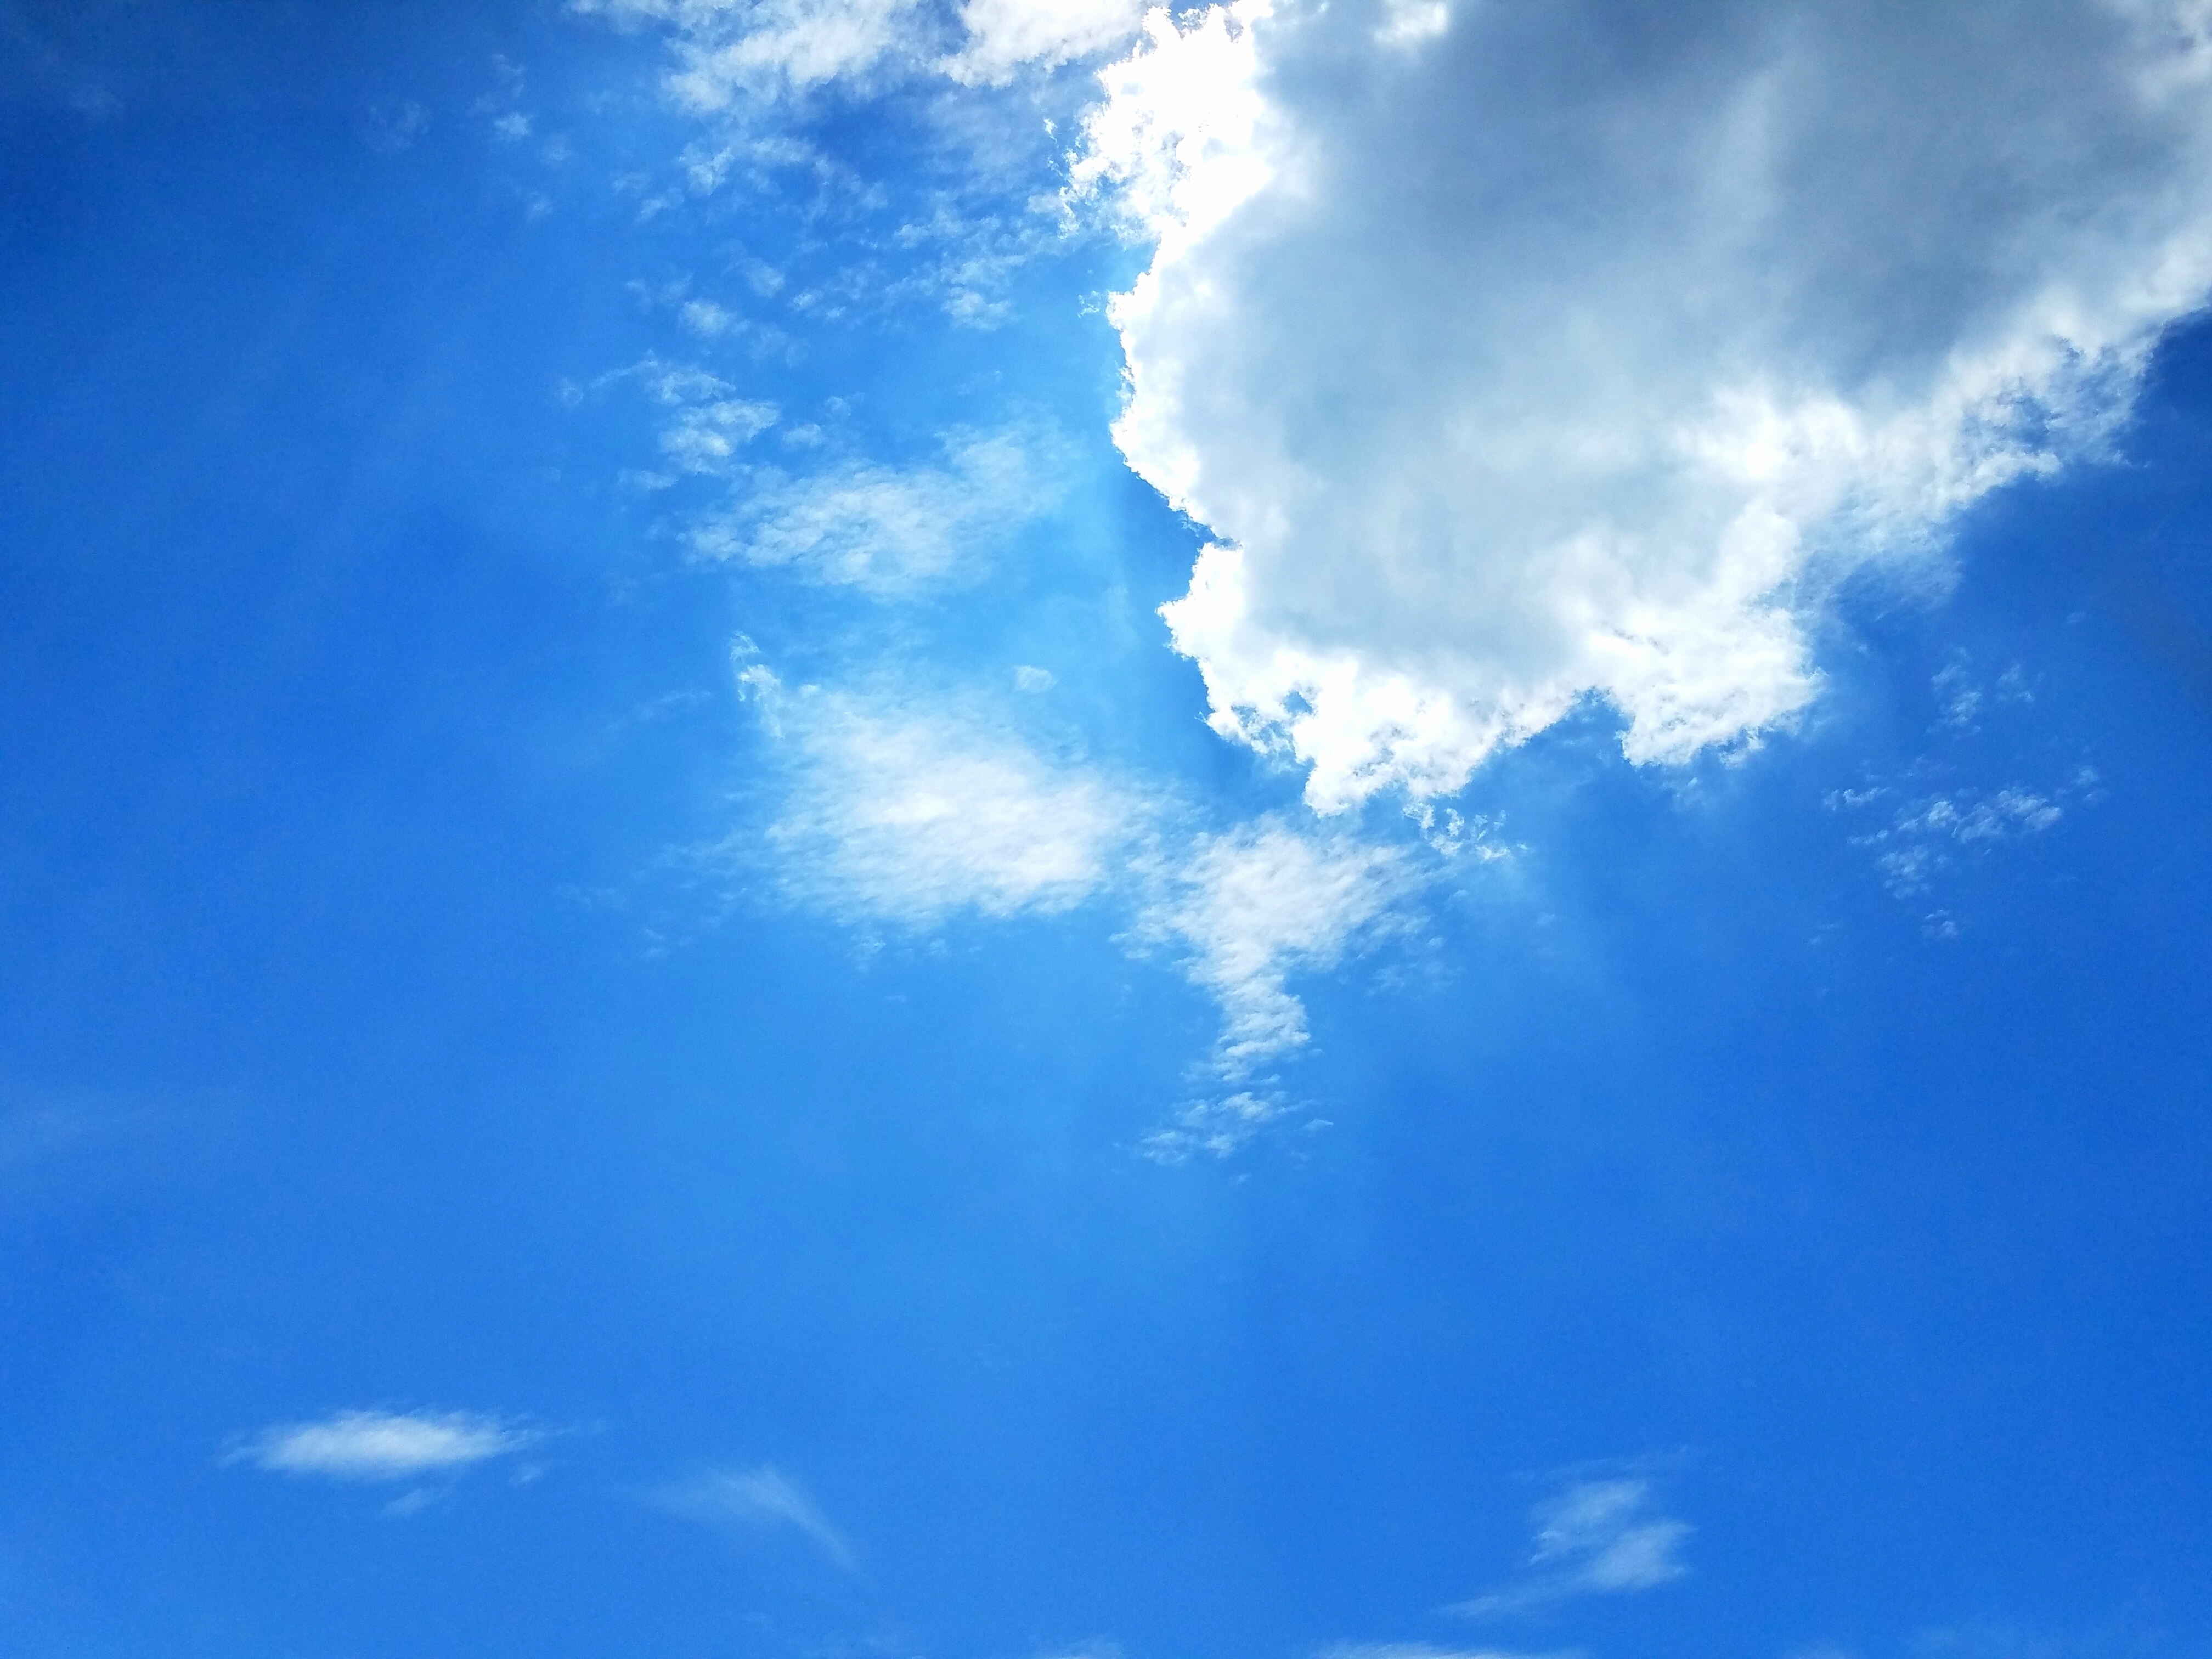
horizon, cloud, sky, sunlight, atmosphere, daytime, cumulus, blue, meteorological phenomenon, atmosphere of earth